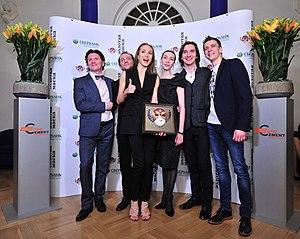
Ekaterina Valentinovna Chipoulina est une danseuse russe née en 1979 à Perm, dans une famille de danseurs. Elle-même se trouve être danseuse étoile au Ballet du Bolchoï.